Green Hill Jones

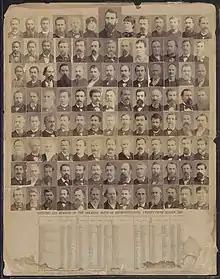
1885 House of Representatives composite photo of the Twenty-Fifth General Assembly of the State of Arkansas

Jones was born in Tennessee and was enslaved on Kenneth Rayner's plantation in Chicot County, Arkansas. During the American Civil War he served in a "Colored" unit in the Union Army. He studied at Hillsdale College in Michigan from 1870 until 1873.